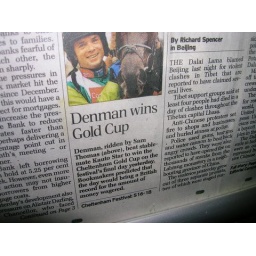
the gold cup of horse racing in england